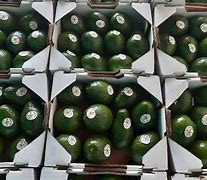
Label: Avocado